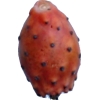
Label: cactus_fruit_red